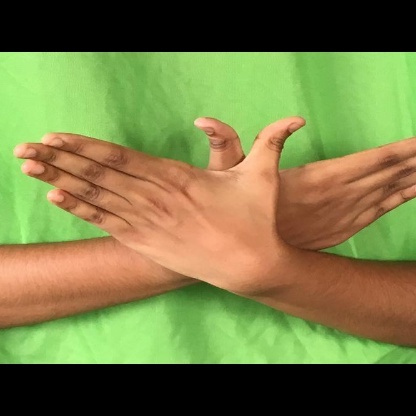
Mudra: Garuda